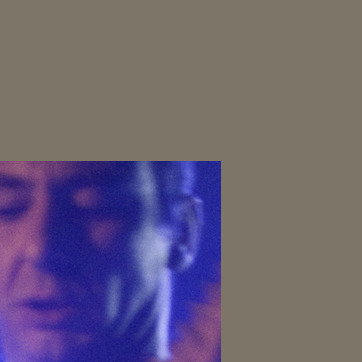
Material: hair